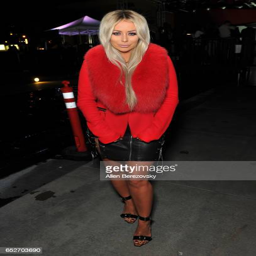
pop artist attends the debut of collection